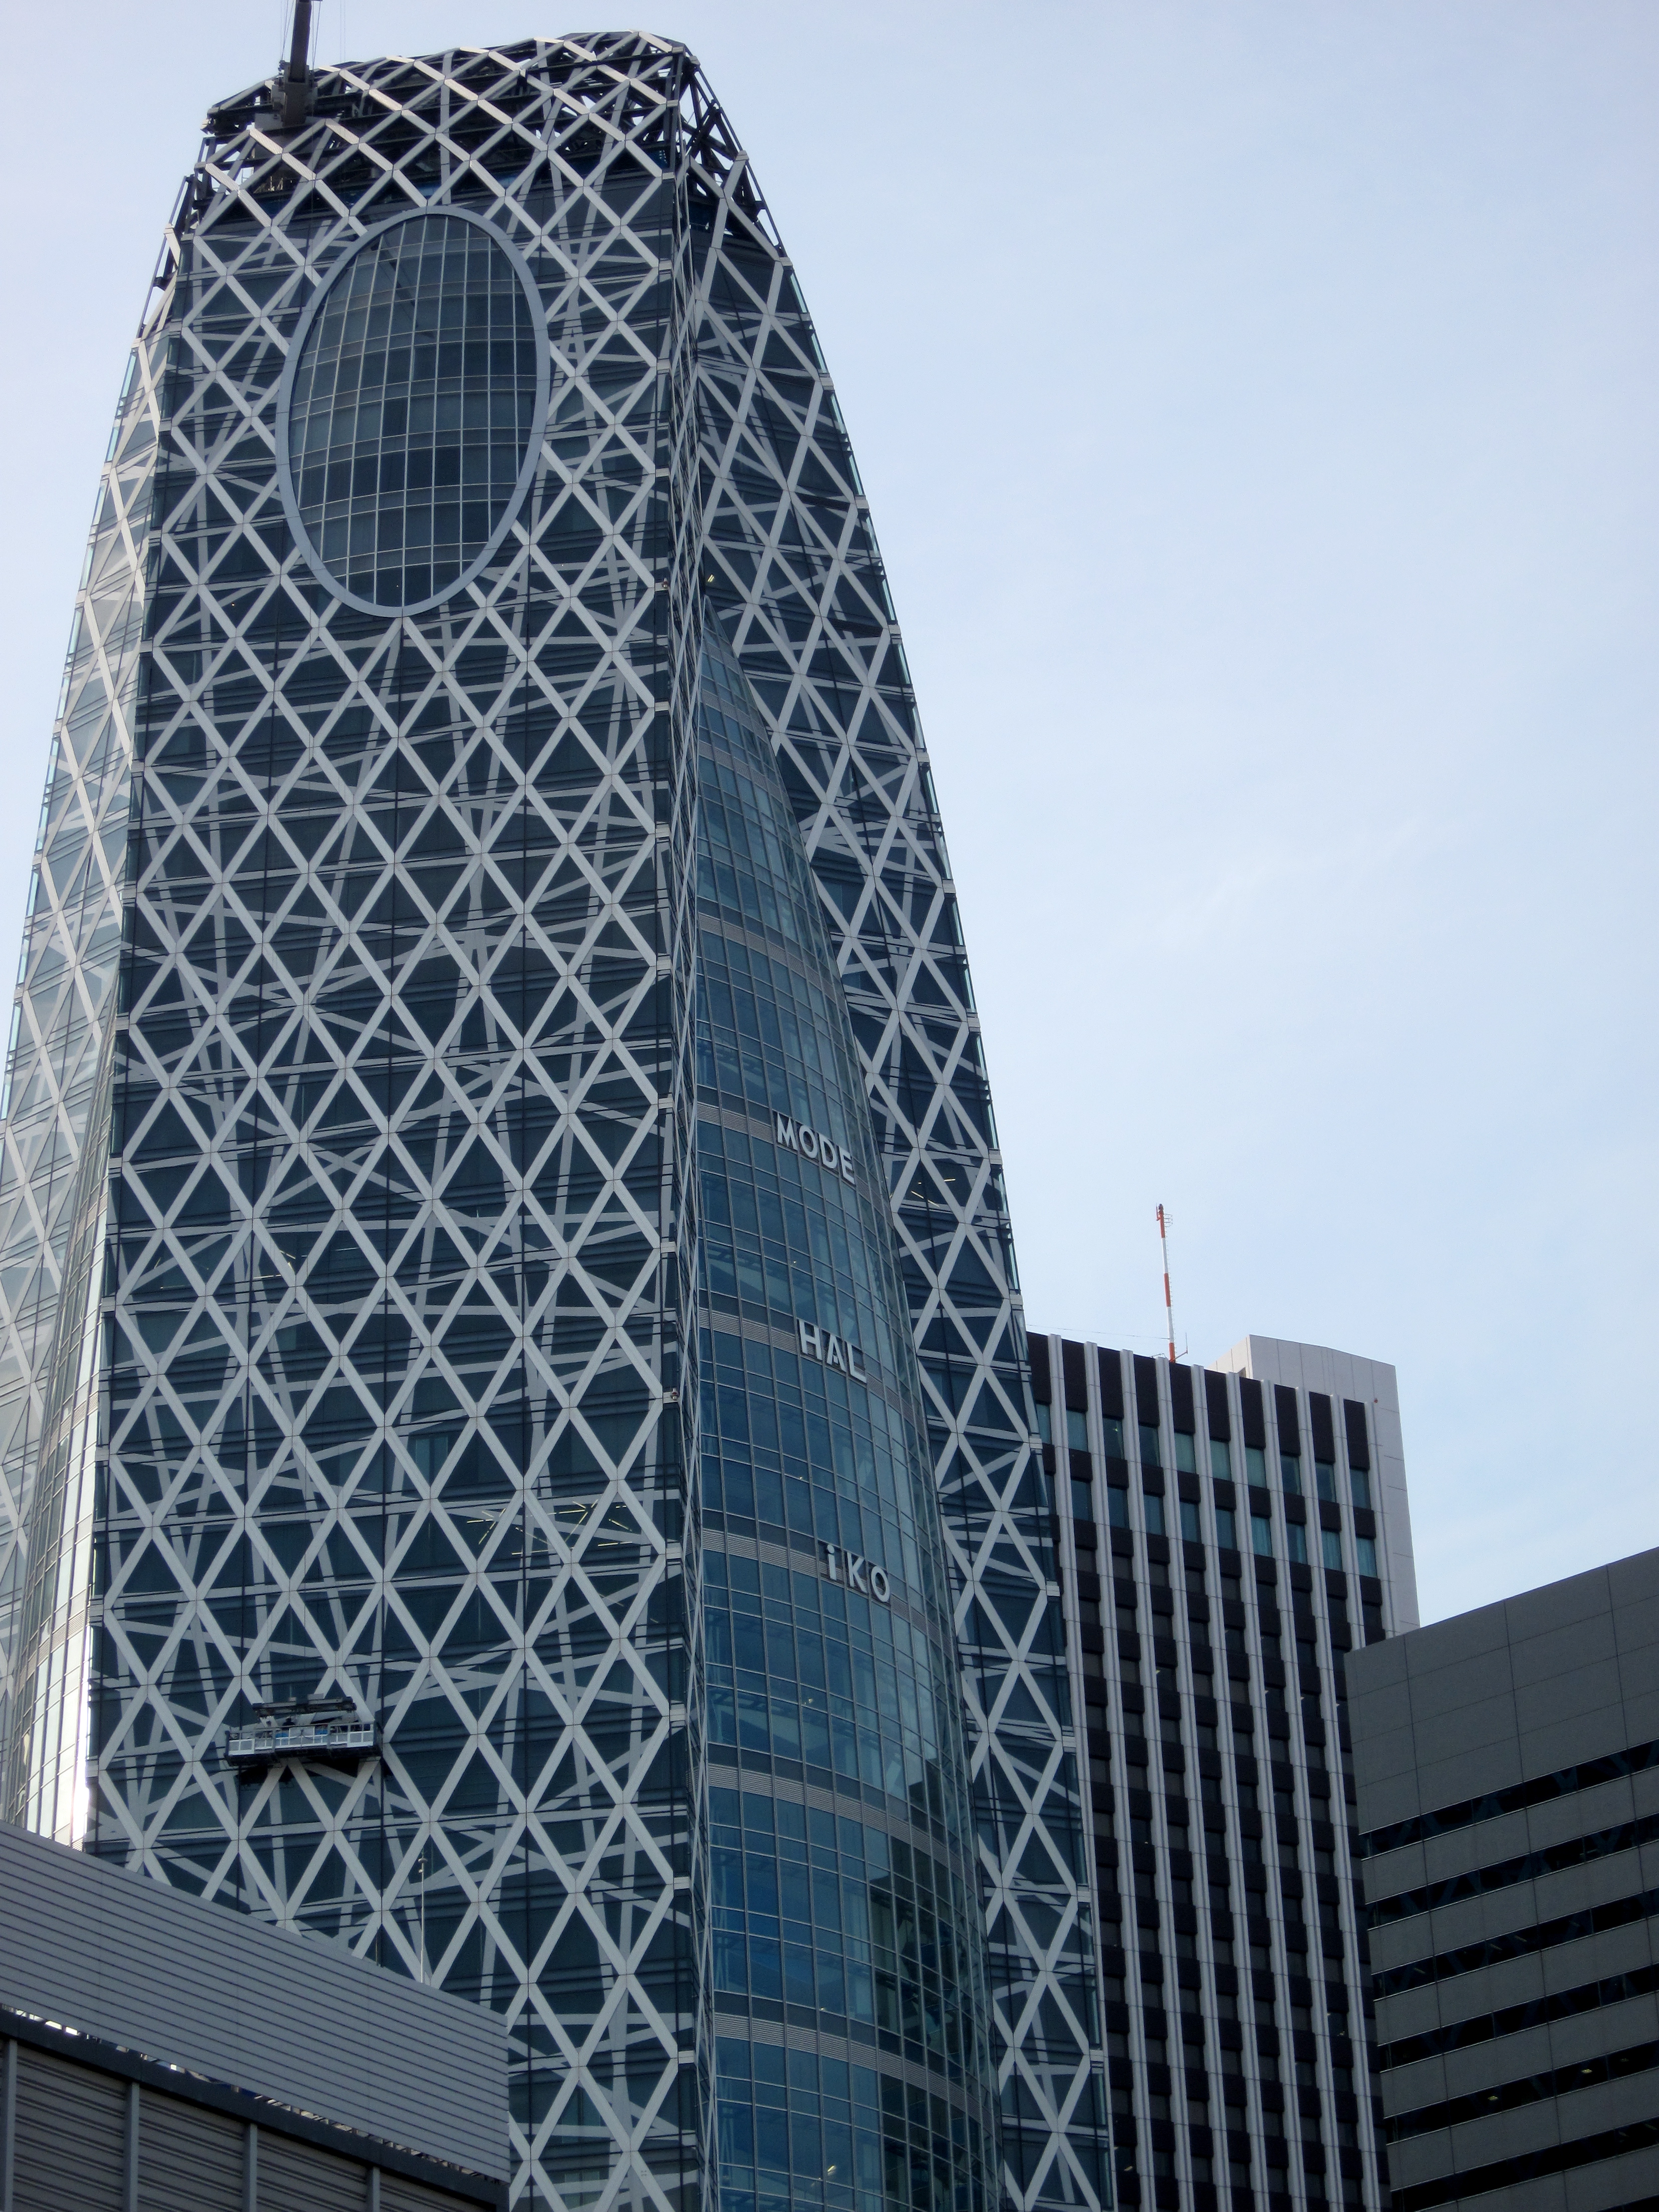
architecture, building, skyscraper, downtown, tower, landmark, facade, blue, japan, tower block, tokyo, headquarters, mode, coccoon, gakuen, metropolis